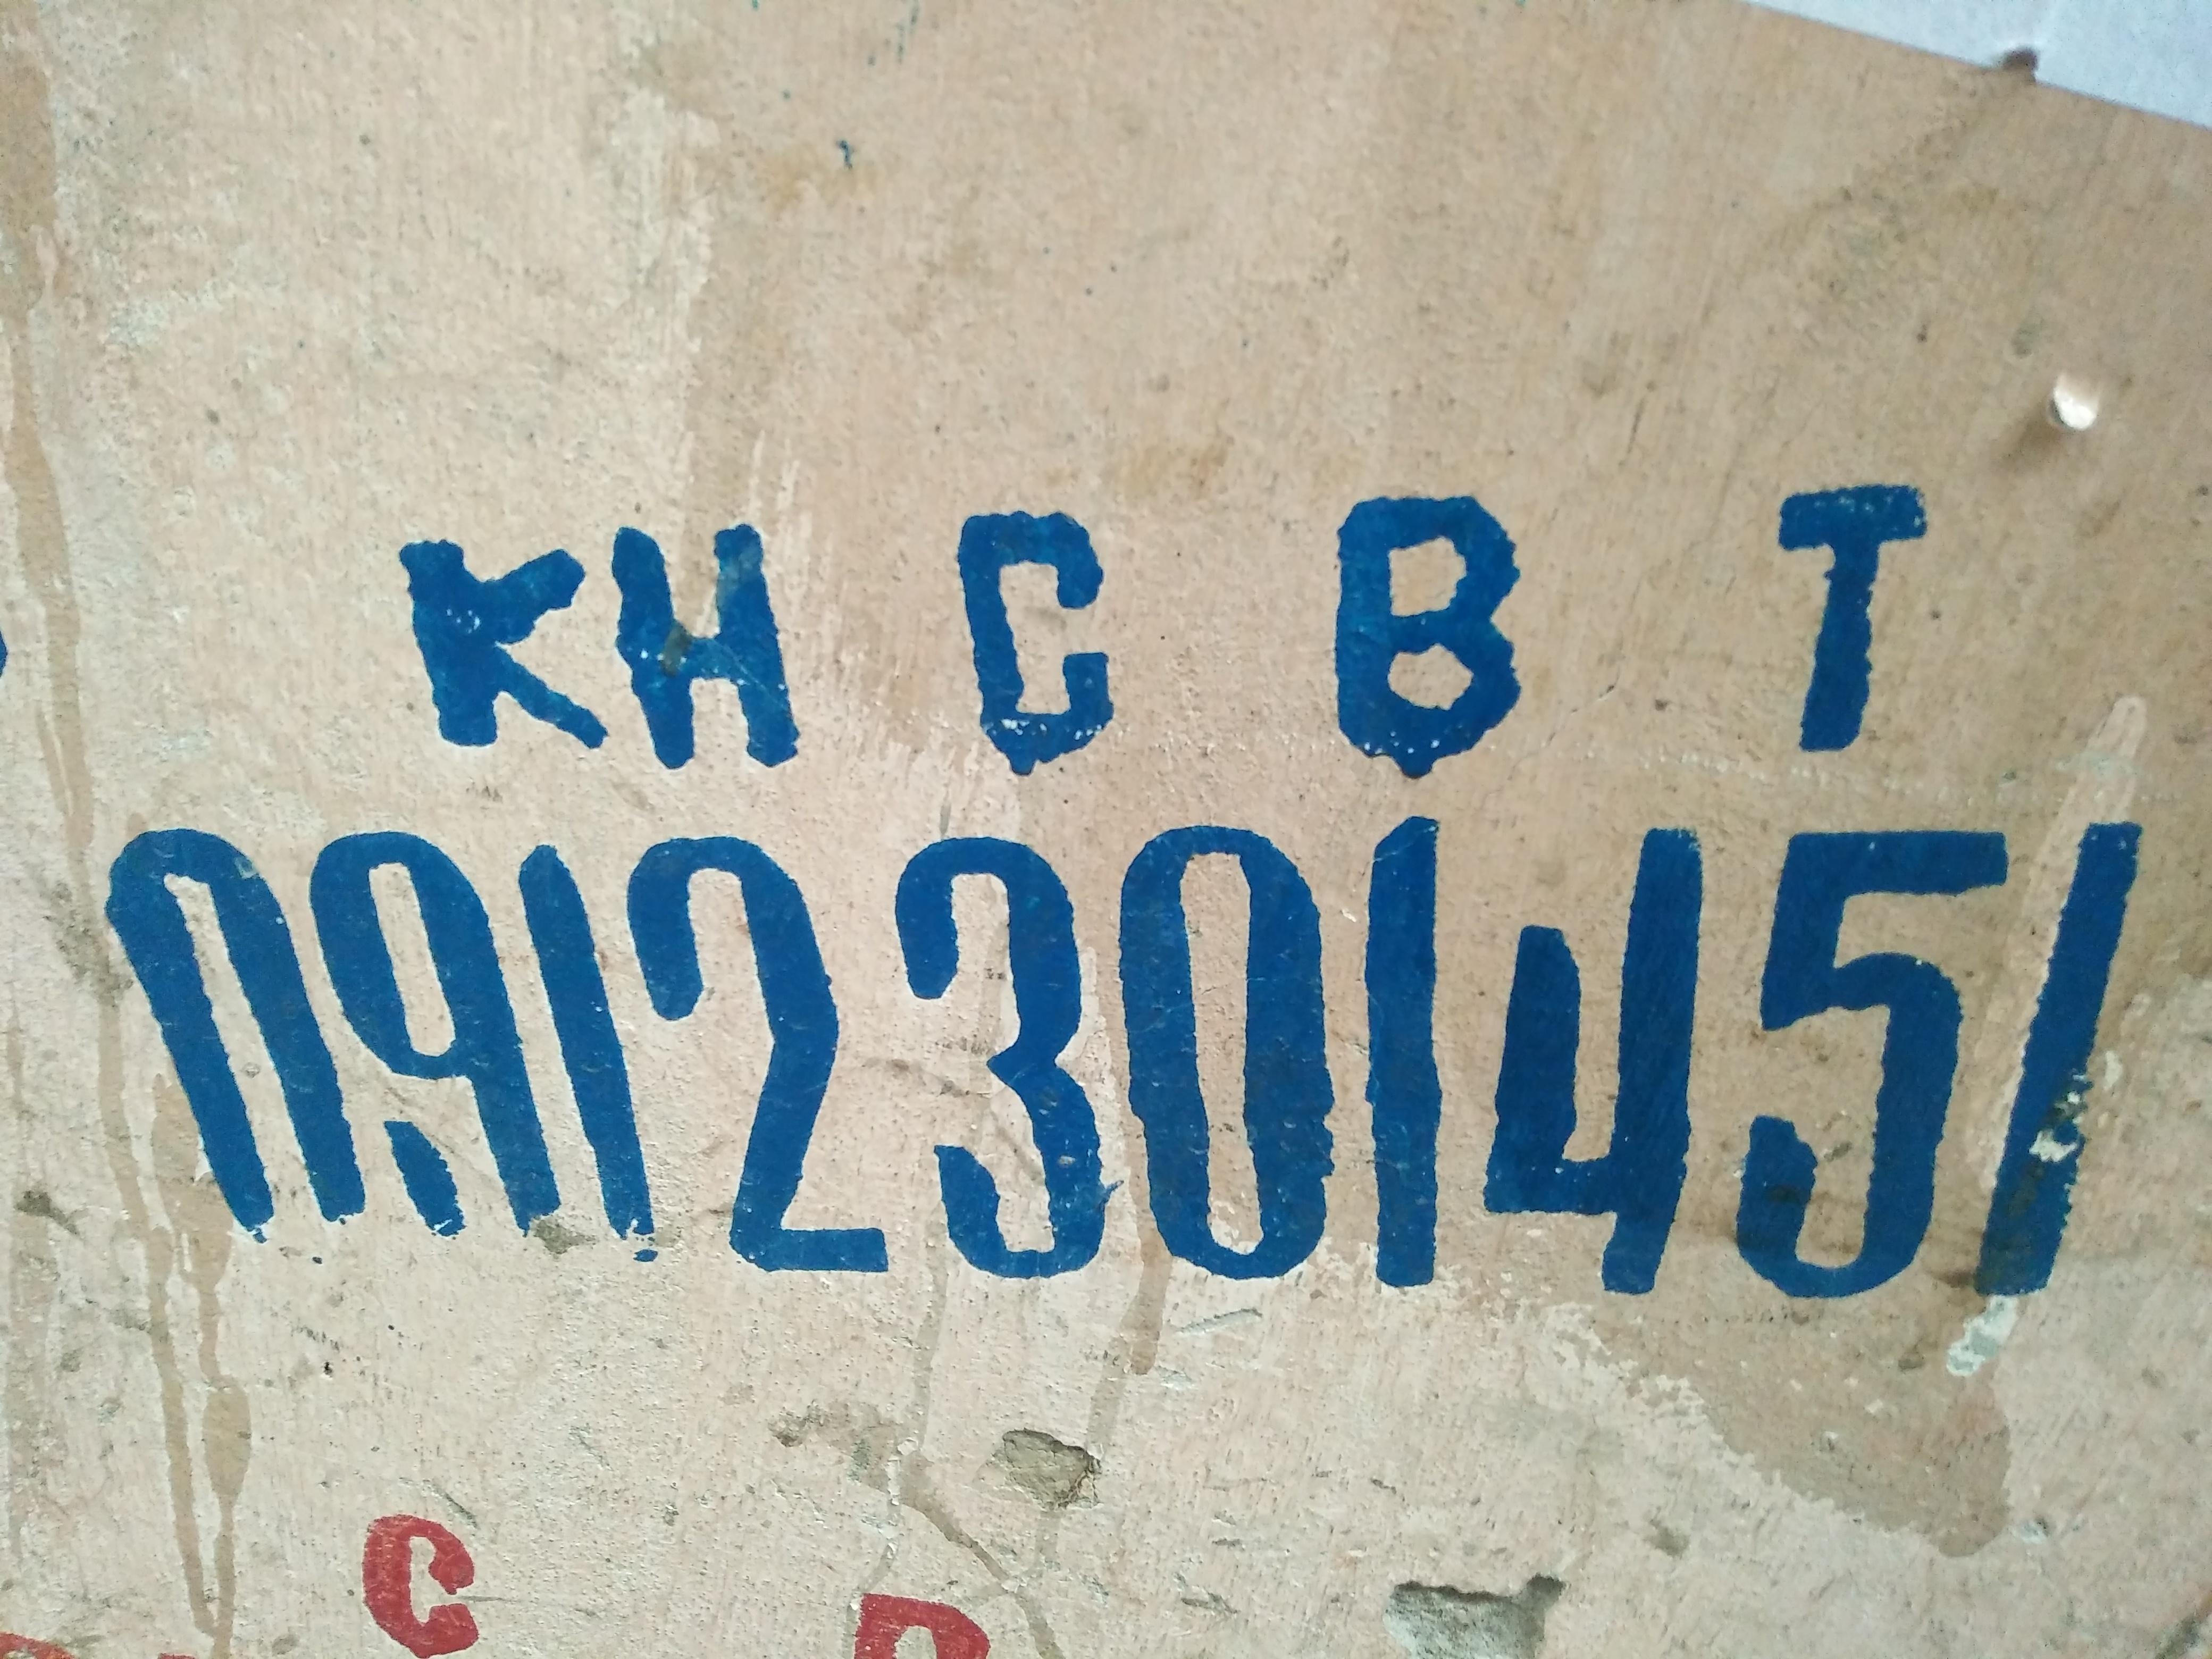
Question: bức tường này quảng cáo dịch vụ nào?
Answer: bức tường này quảng cáo dịch vụ khoan cắt bê tông